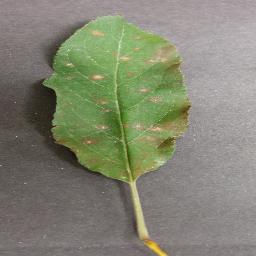
Label: Apple___Cedar_apple_rust